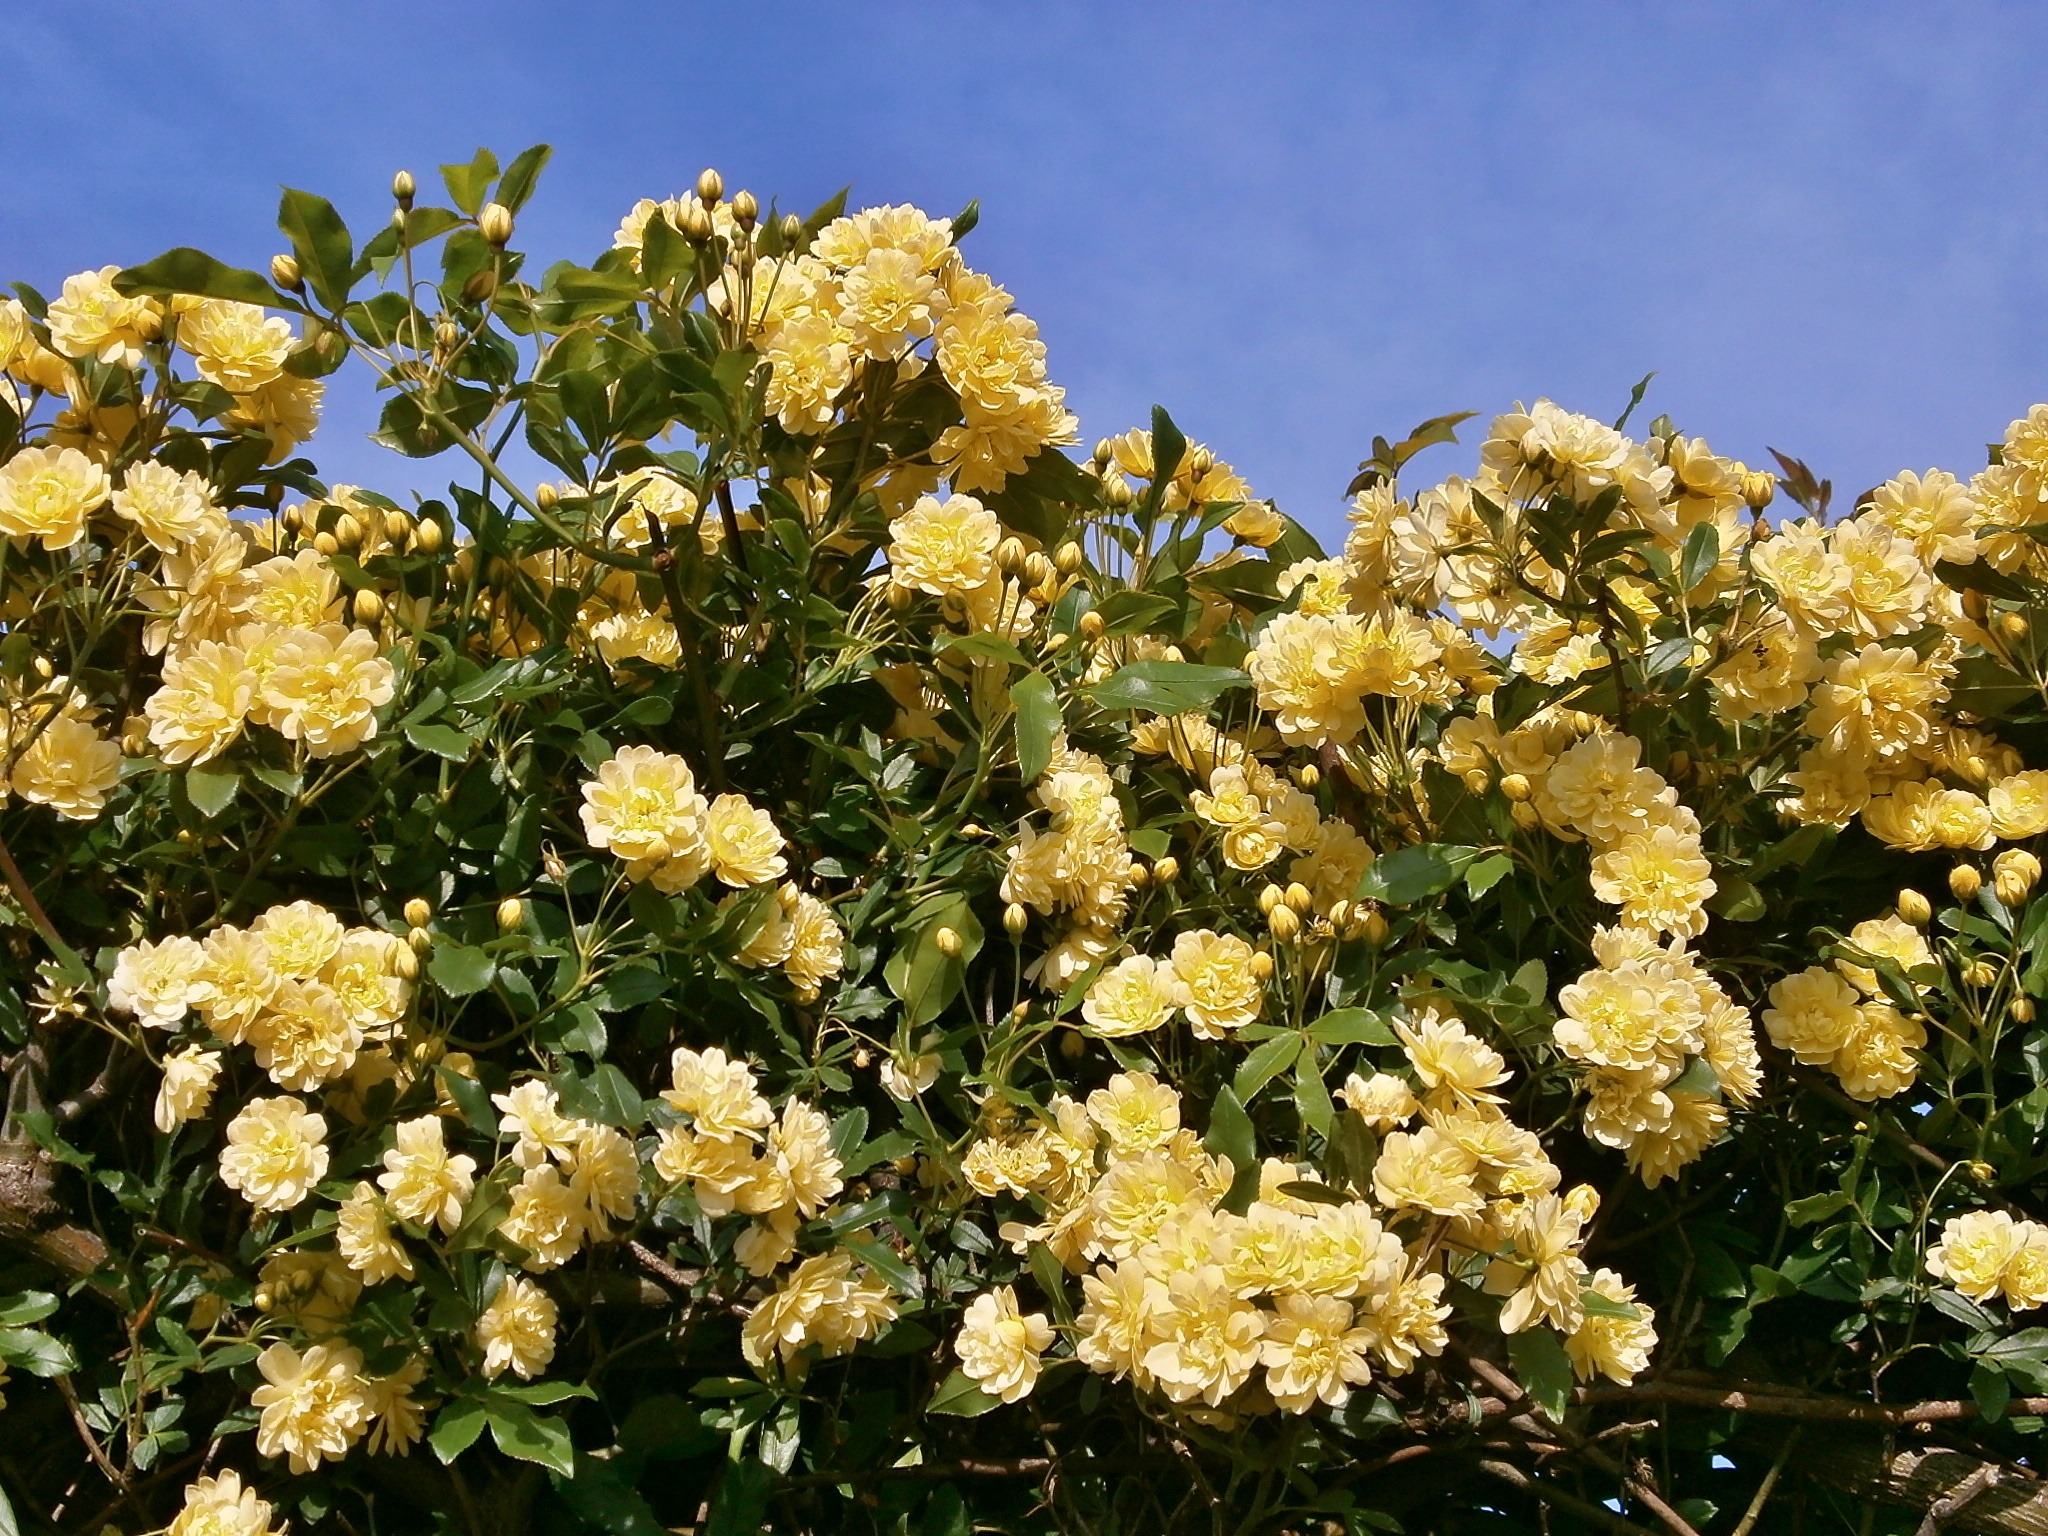
tree, branch, blossom, plant, flower, rose, produce, flora, shrub, yellow flowers, rose garden, flowering plant, rose family, miniature roses, woody plant, land plant